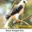
Label: bird